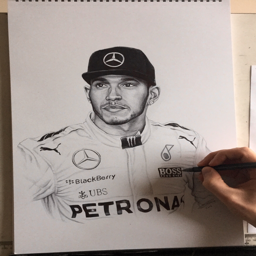
drawing of award winner using a ballpoint pen .